California Central Railroad

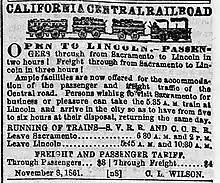
November 1861 CCRR announcement that the railroad is open to the new railroad town of Lincoln

Delays in tracklaying stretched about a year into summer 1861. That same summer, Judah, working for Central Pacific Railroad as its chief engineer, completed a thorough instrumental survey of the route by the Donner Pass to demonstrate the practicability of the Central Pacific line through the Sierras. Meanwhile, with the help of the Chinese laborers, CCRR was finally able to bring to completion on October 14, 1861, a gauge line on one track between Folsom and Lincoln. The completion of the railroad "changed the appearance of the locality, and breathed into the town the breath of life", birthing probably the first platted railroad town in California.